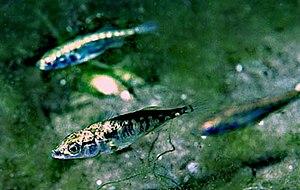
Le genre Gasterosteus regroupe des espèces de petits poissons osseux de la famille des gastérostéidés.
L'épinoche, à ne pas confondre avec l'épinochette, est un petit poisson de la famille des Gasterosteidae. Il était très commun dans l'hémisphère nord et est en voie de régression, sans être encore considéré comme menacé par l'UICN en raison de bonnes capacités estimées de résilience écologique. De petite taille et bardé d'épines, il n'est pas considéré comme une espèce d'intérêt halieutique ou commercial, mais il est arrivé que ce poisson ait été intégré en Scandinavie parmi les poissons transformés en farine de poisson et huile de poisson.